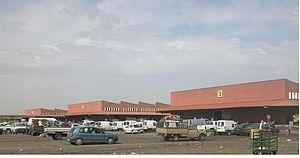
El Mourouj est une ville de la banlieue sud de Tunis.
Le marché de gros de Tunis, aussi appelé marché de gros de Bir El Kassaâ, est le plus grand marché de légumes, fruits et poissons de Tunisie.